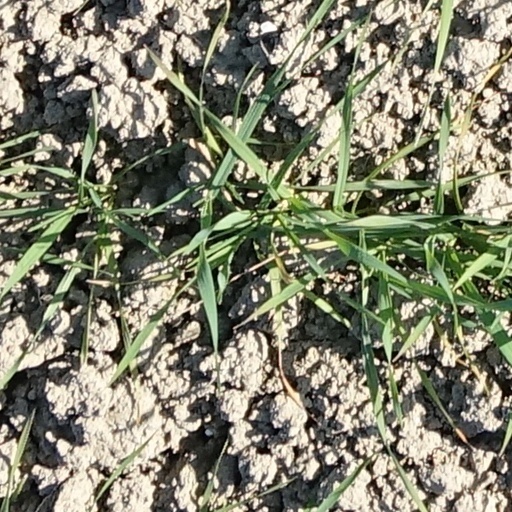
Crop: wheat